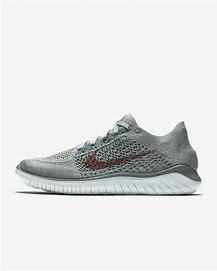
Brand: Nike
Model: Free RN 2018